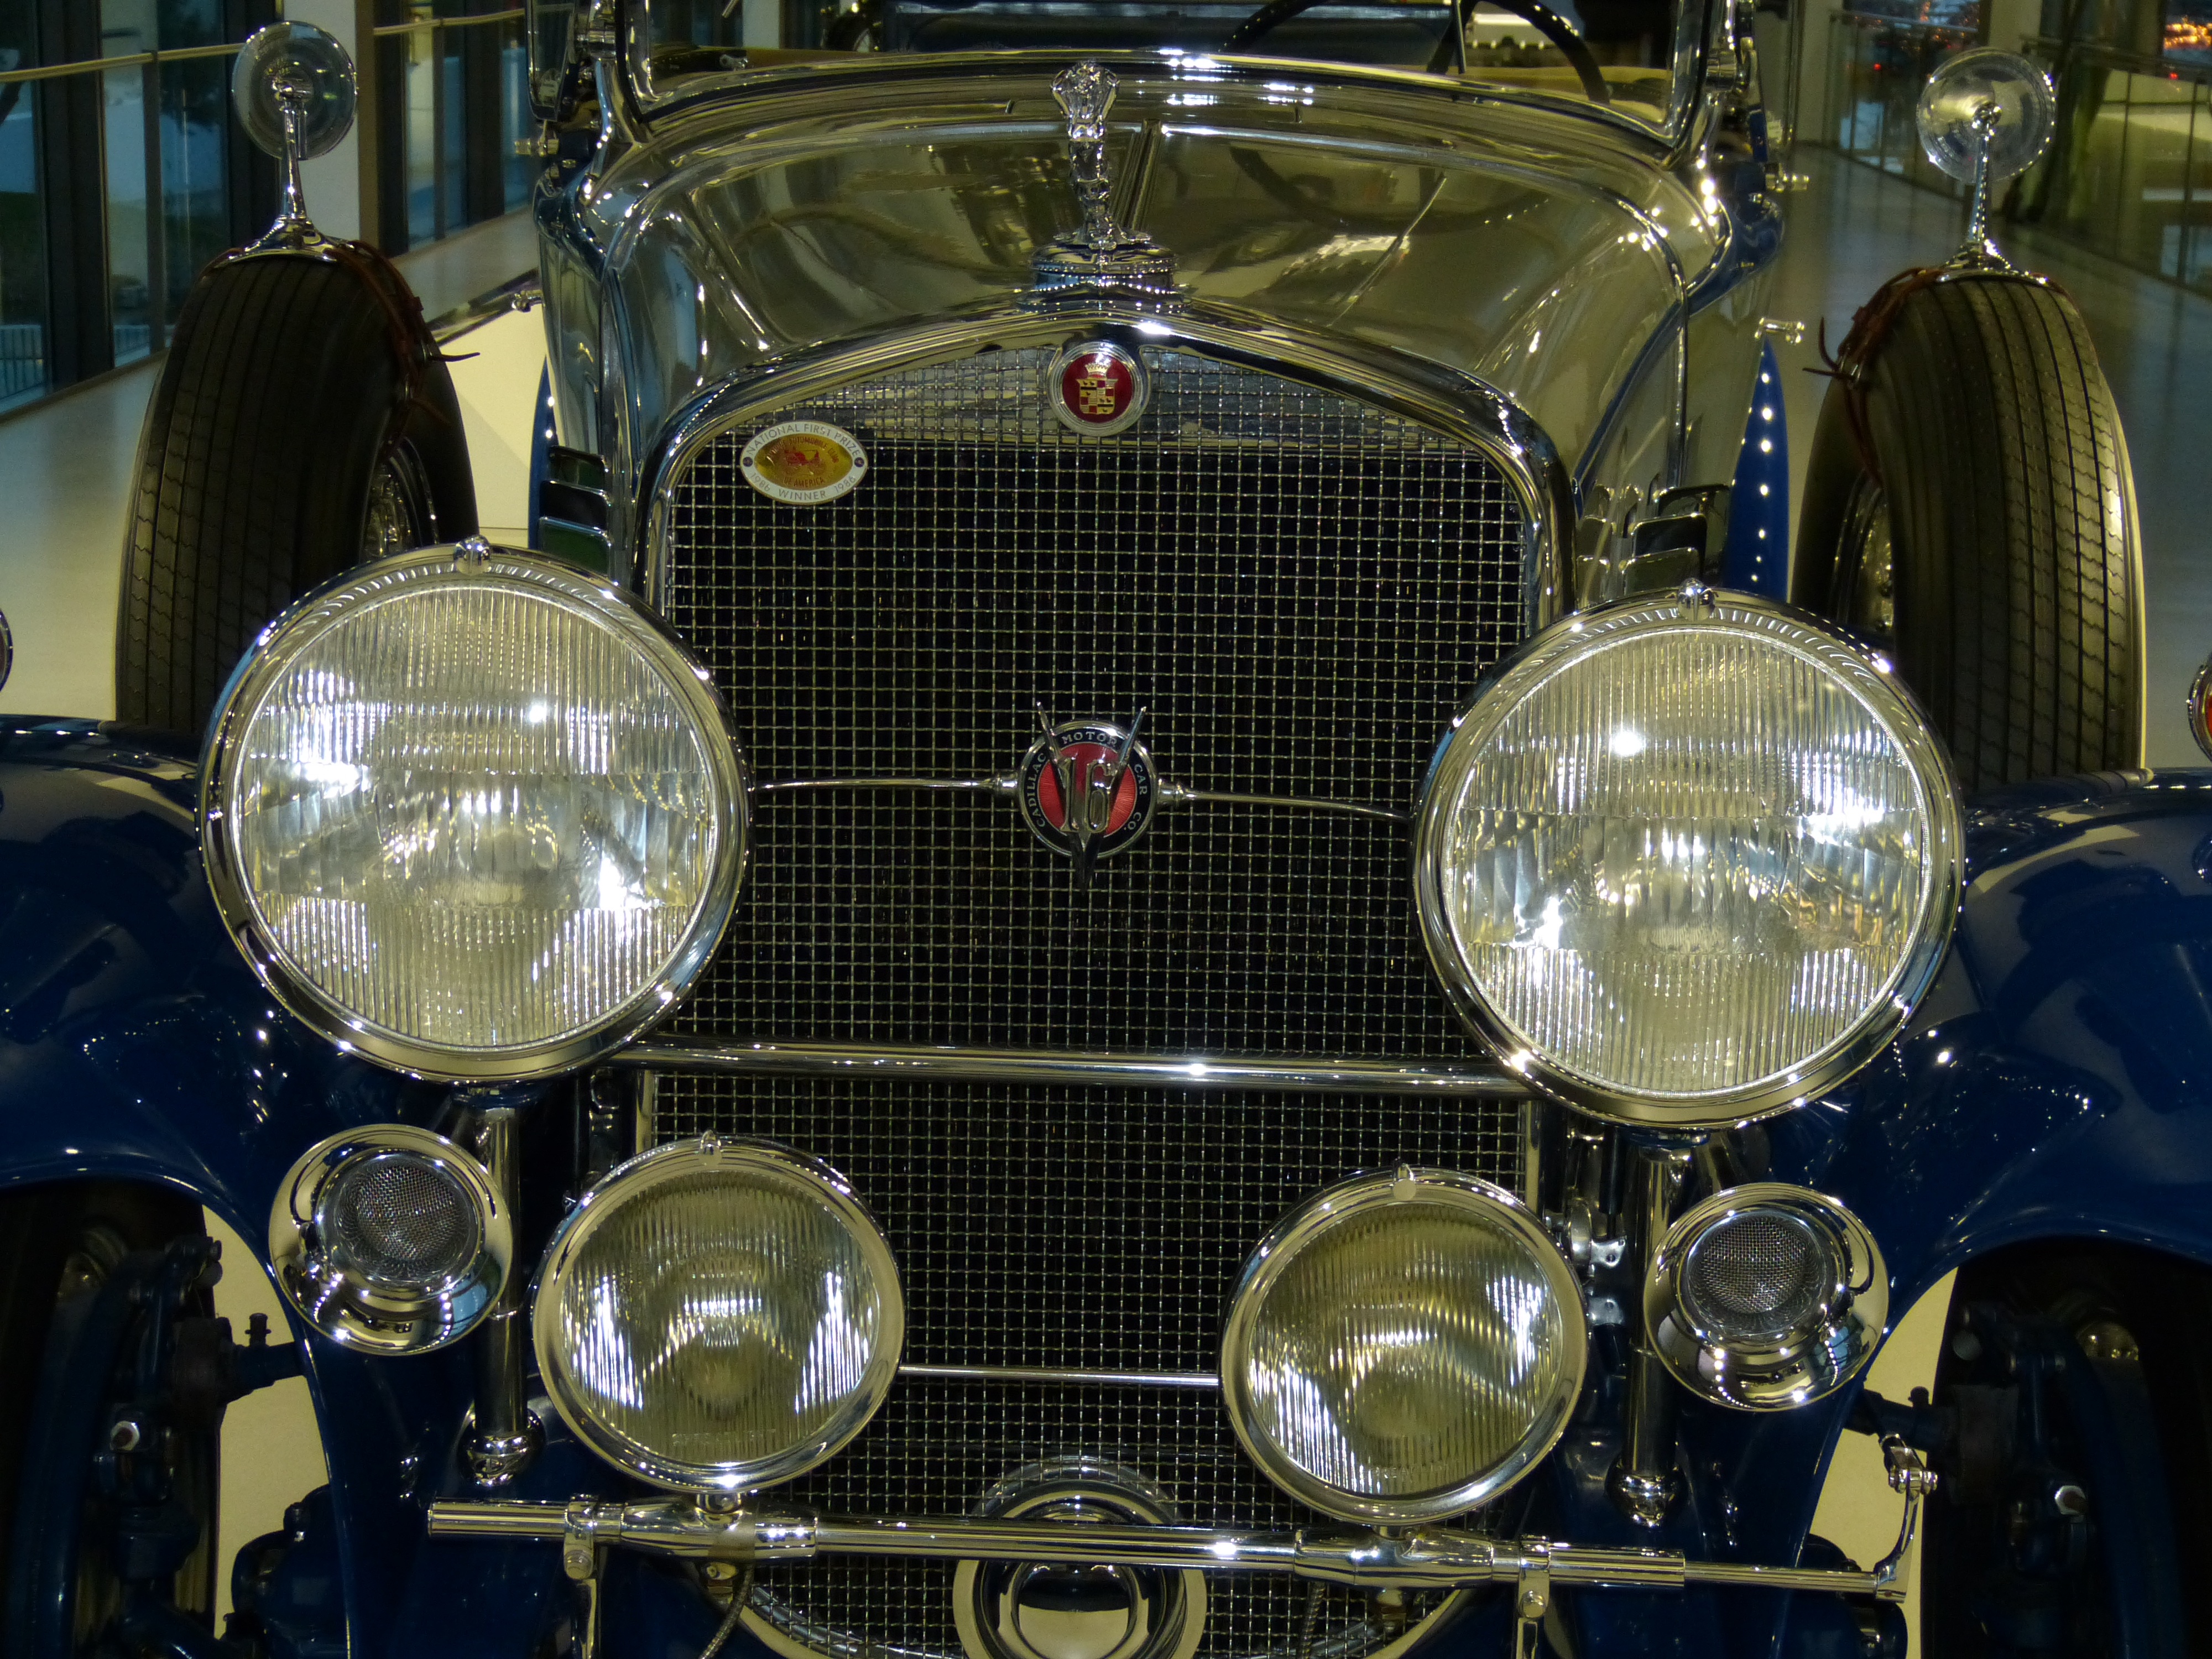
car, glass, vehicle, museum, nostalgia, old car, spotlight, grille, automotive, sports car, motor vehicle, vintage car, chrome, oldtimer, classic, cadillac, pkw, historically, cooler, antique car, auto show, land vehicle, touring car, automobile make, automotive design, luxury vehicle, performance car